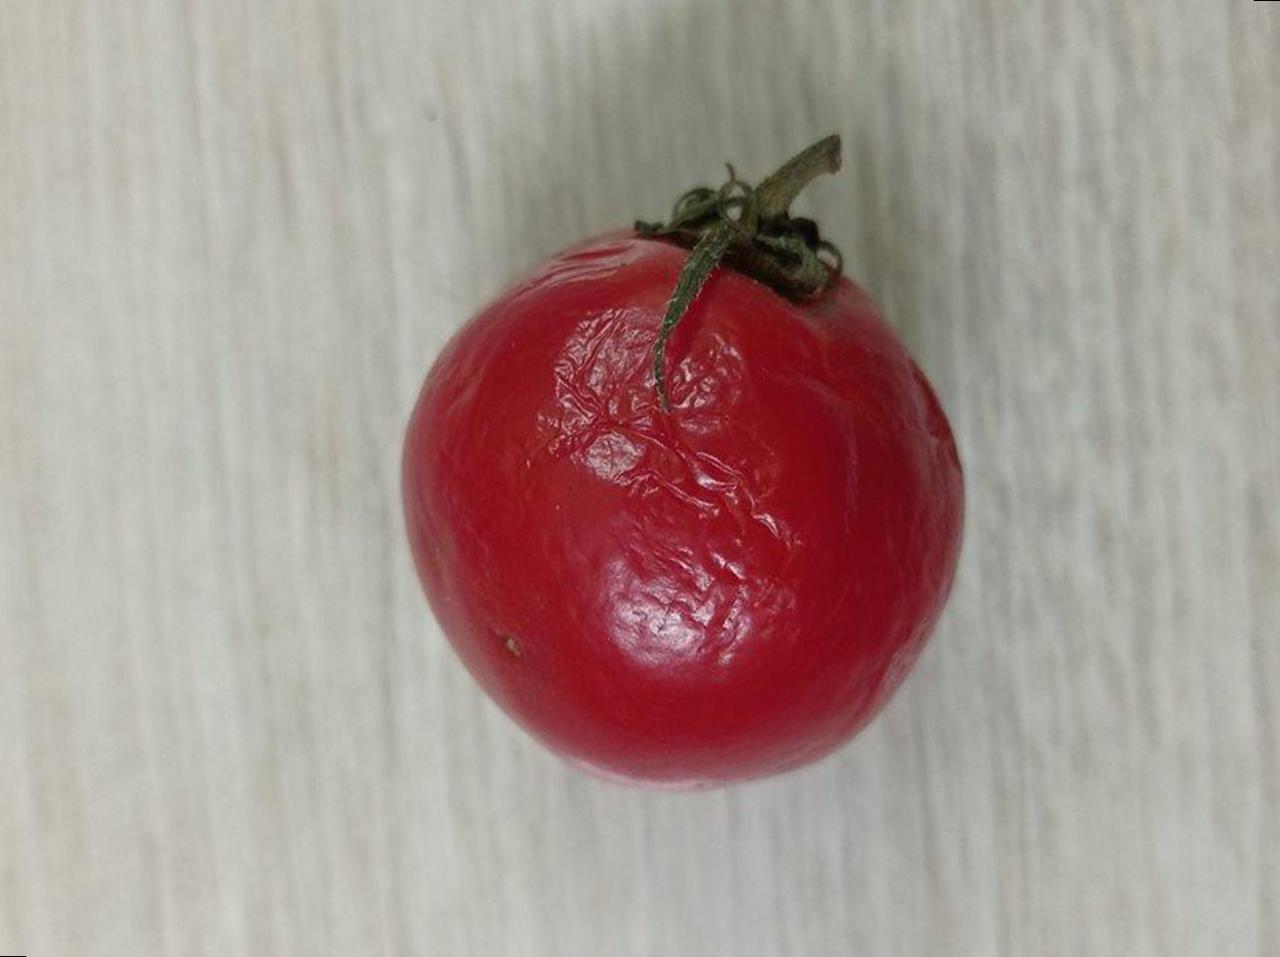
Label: Rotten